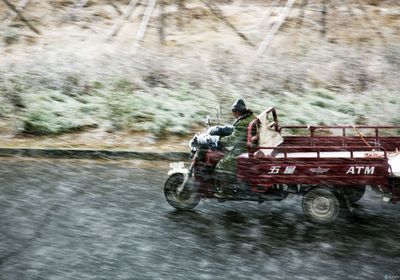
Weather: snow or frosty